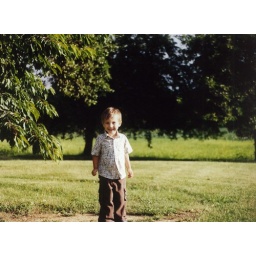
This is my son in his yard by the black cherry tree.